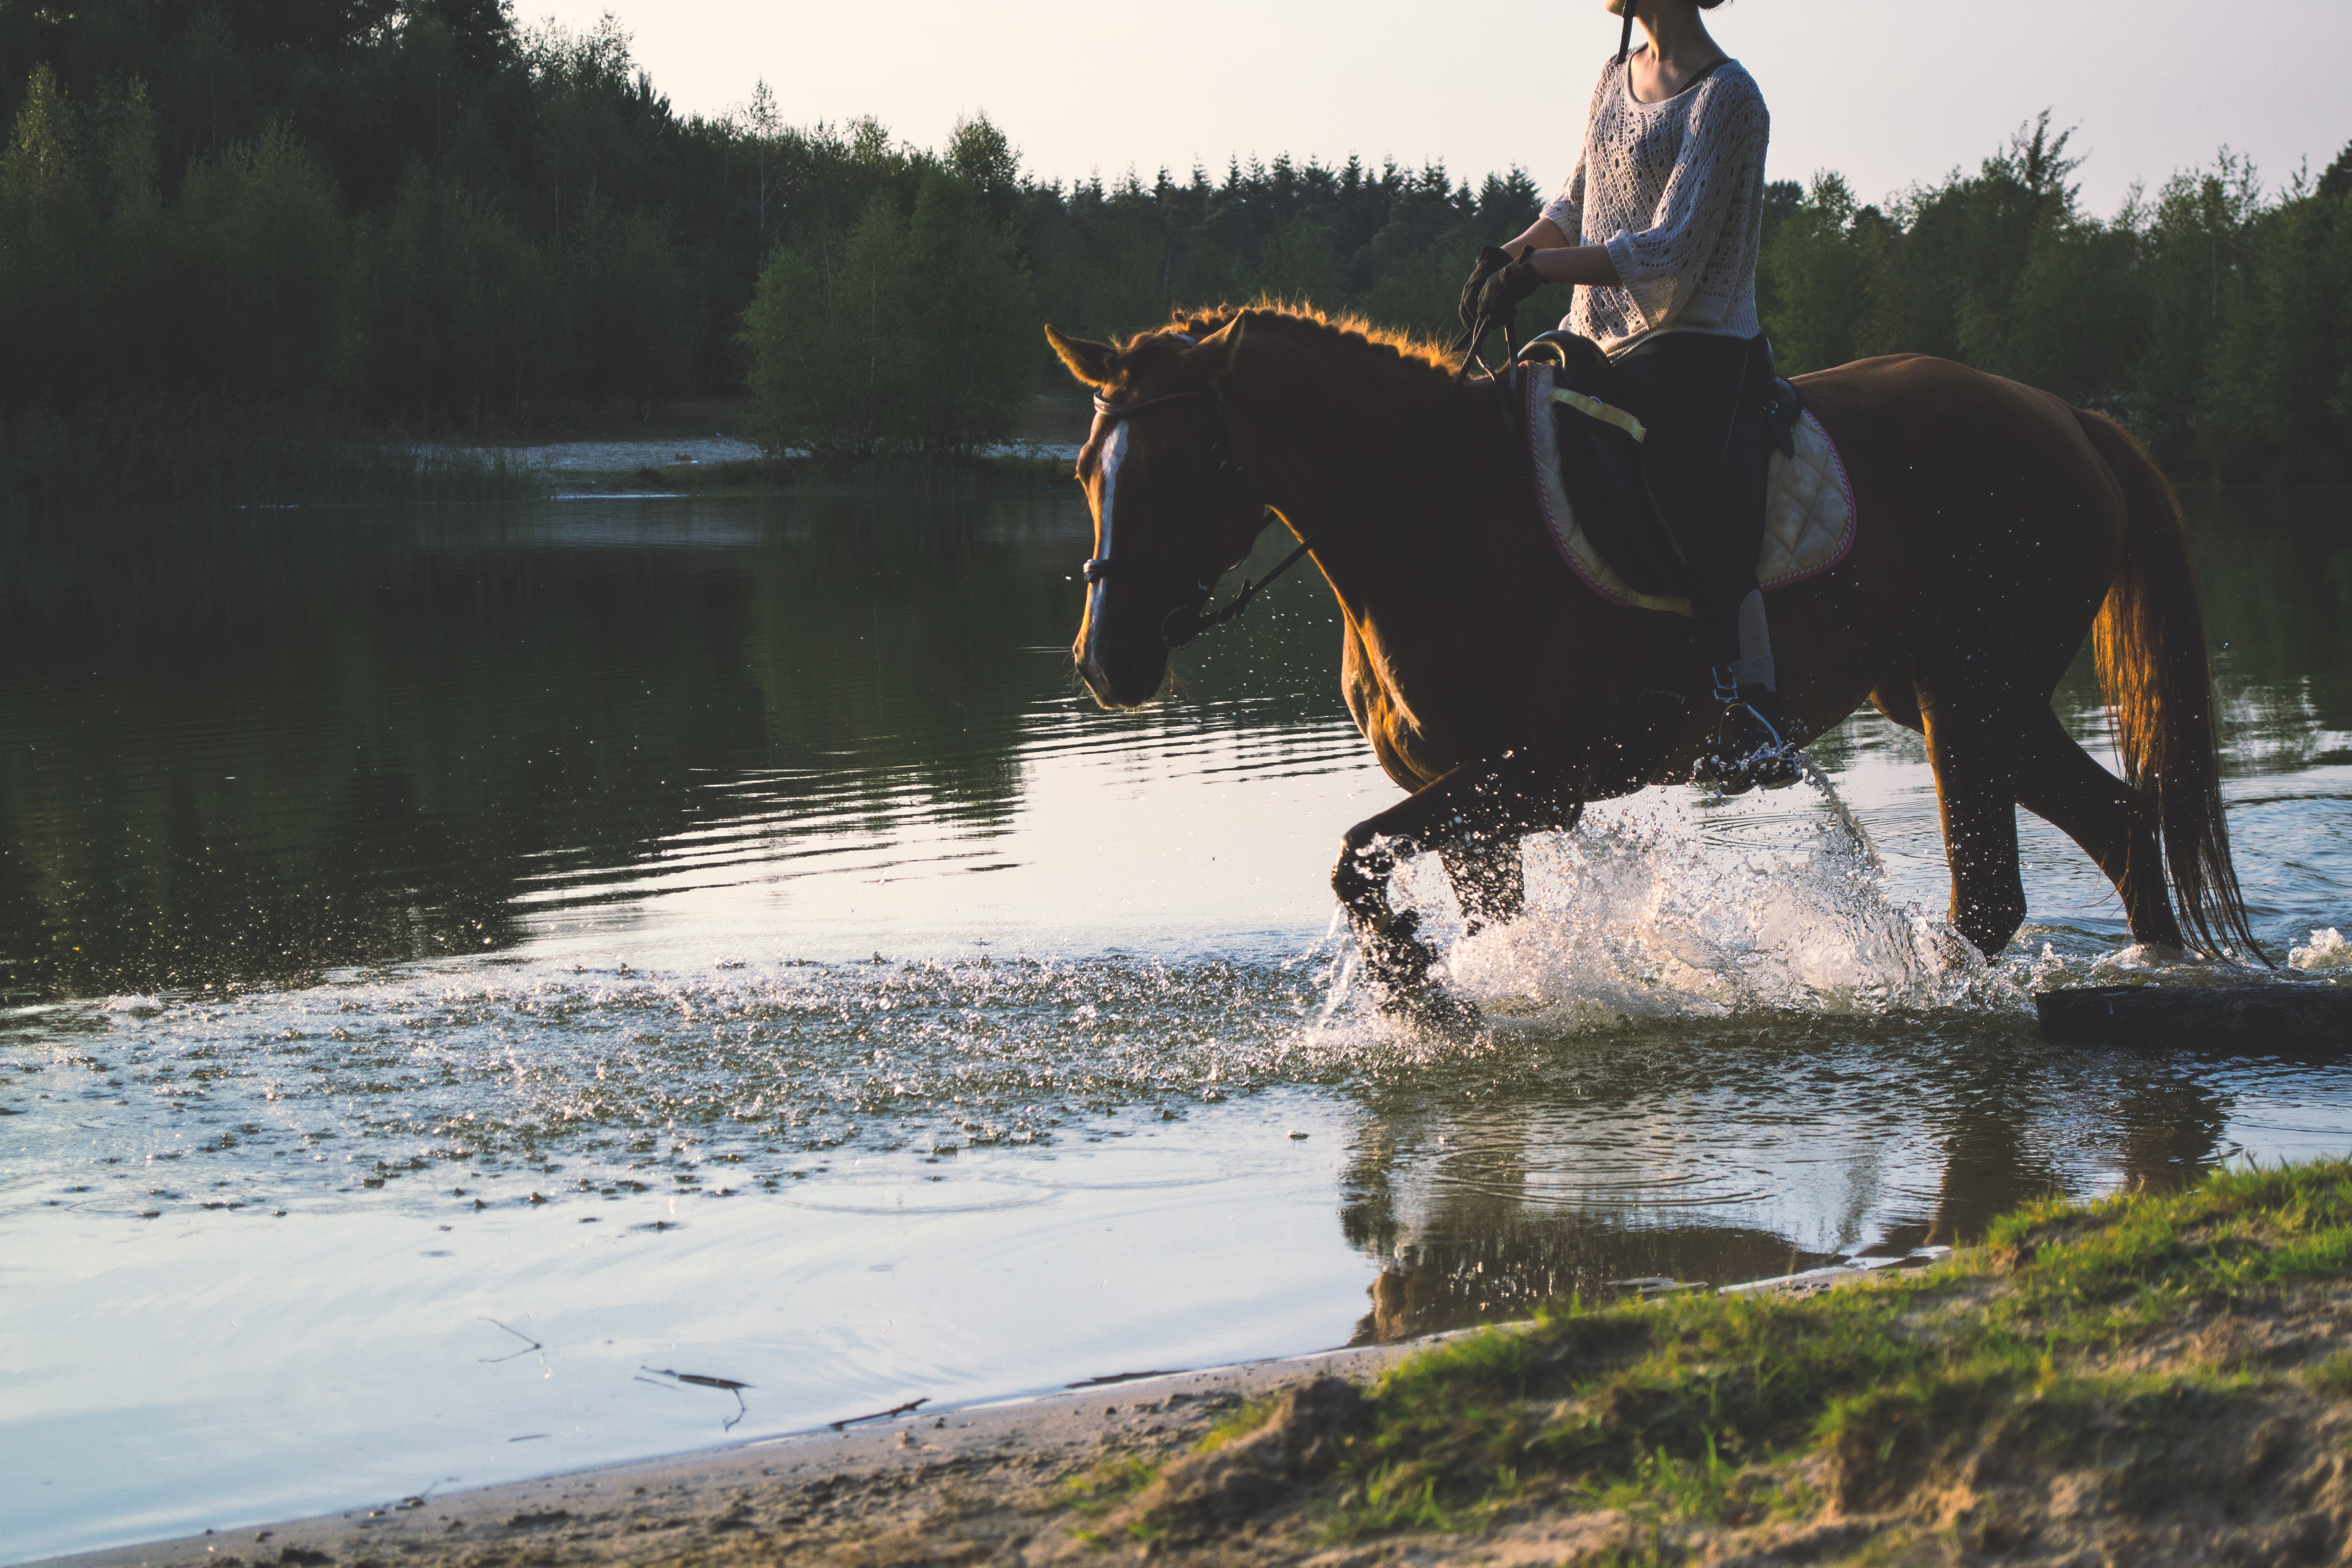
water, nature, lake, animal, river, jumping, horse, stallion, equine, outdoors, equestrianism, eventing, trail riding, horse like mammal, animal sports, english riding